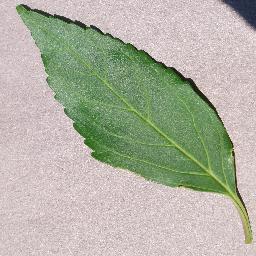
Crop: cherry
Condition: (including_sour)_healthy